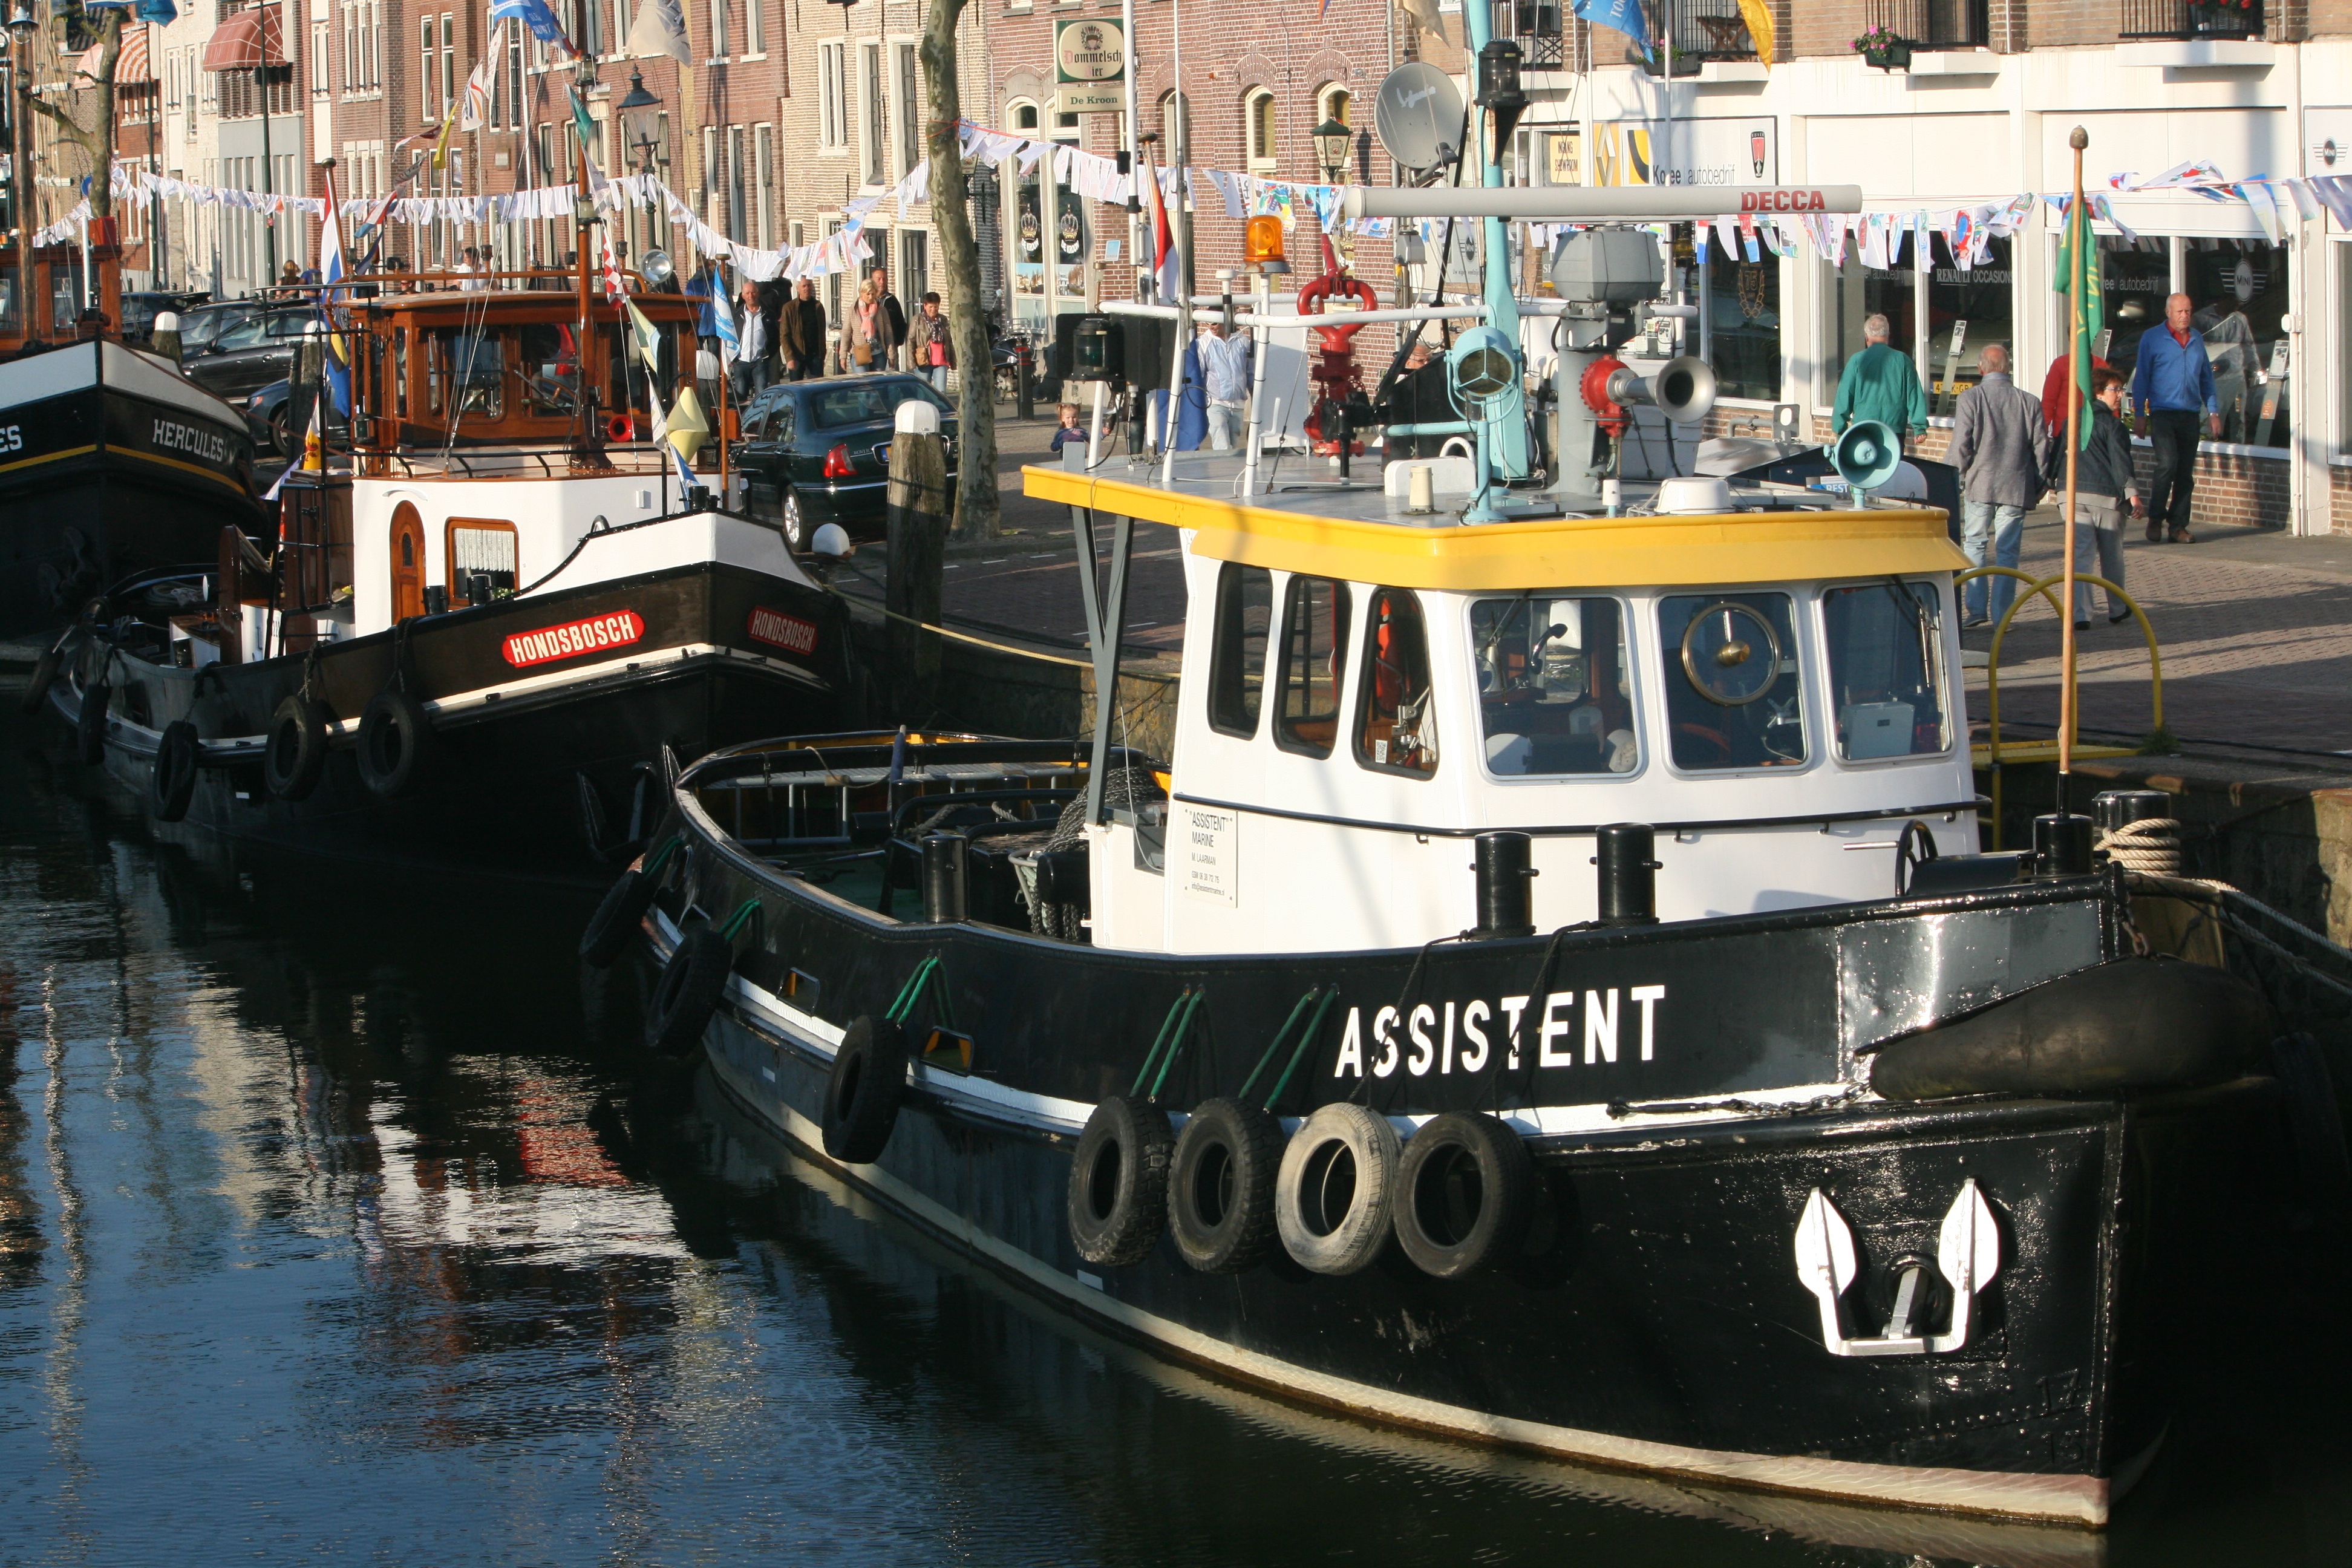
boat, canal, vehicle, harbor, port, waterway, motorboat, tugboat, watercraft, tug, maassluis, fishing vessel